Nelson Mandela Stadium

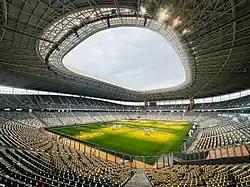
Interior of the stadium in 2023

Nelson Mandela Stadium is a sports stadium located in Baraki, suburb of Algiers, Algeria. The value of construction work for the stadium cost around 300 million euros. With a seating capacity of 40,784, it will be the first association-football-specific stadium in Algeria (meaning originally developed without an athletics track), and be the first stadium in Algeria, to be eligible to host all the matches organized by FIFA including the World Cup and the second stadium entirely covered in Algeria after the new Miloud Hadefi Stadium in Oran. The Nelson Mandela Stadium, which extends over a total area of 68 hectares, including 5 hectares built, includes all the infrastructure essential to the organization of international football events.